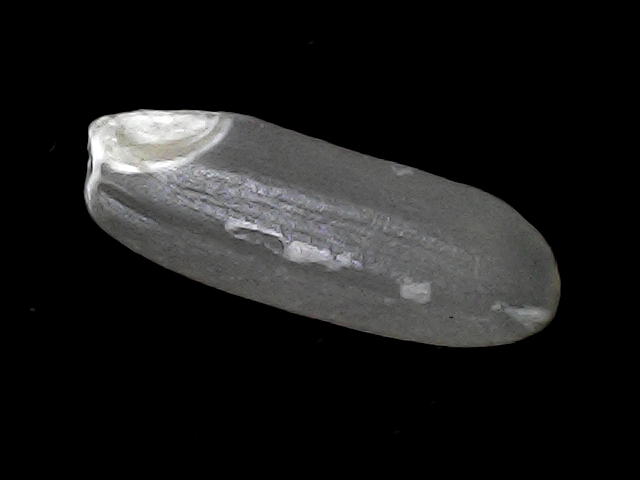
Rice variety: BD30